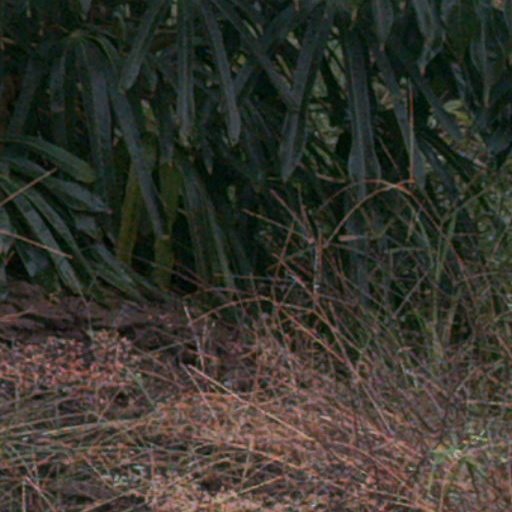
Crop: cassava